Stephen Mitchell (philanthropist)

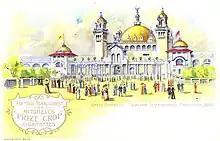
Postcard for Mitchell's 'Prize Crop' cigarettes - Grand Entrance to Glasgow International Exhibition 1901

It is thought that Stephen Mitchell is buried at Linlithgow, his dates having been inscribed on the stone he placed on his parents’ grave in St. Michael’s Parish Church.